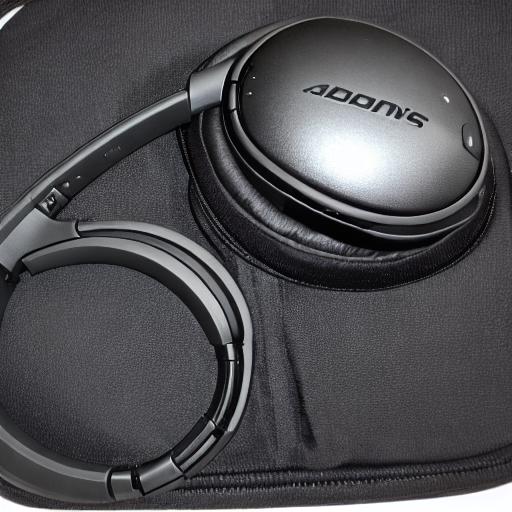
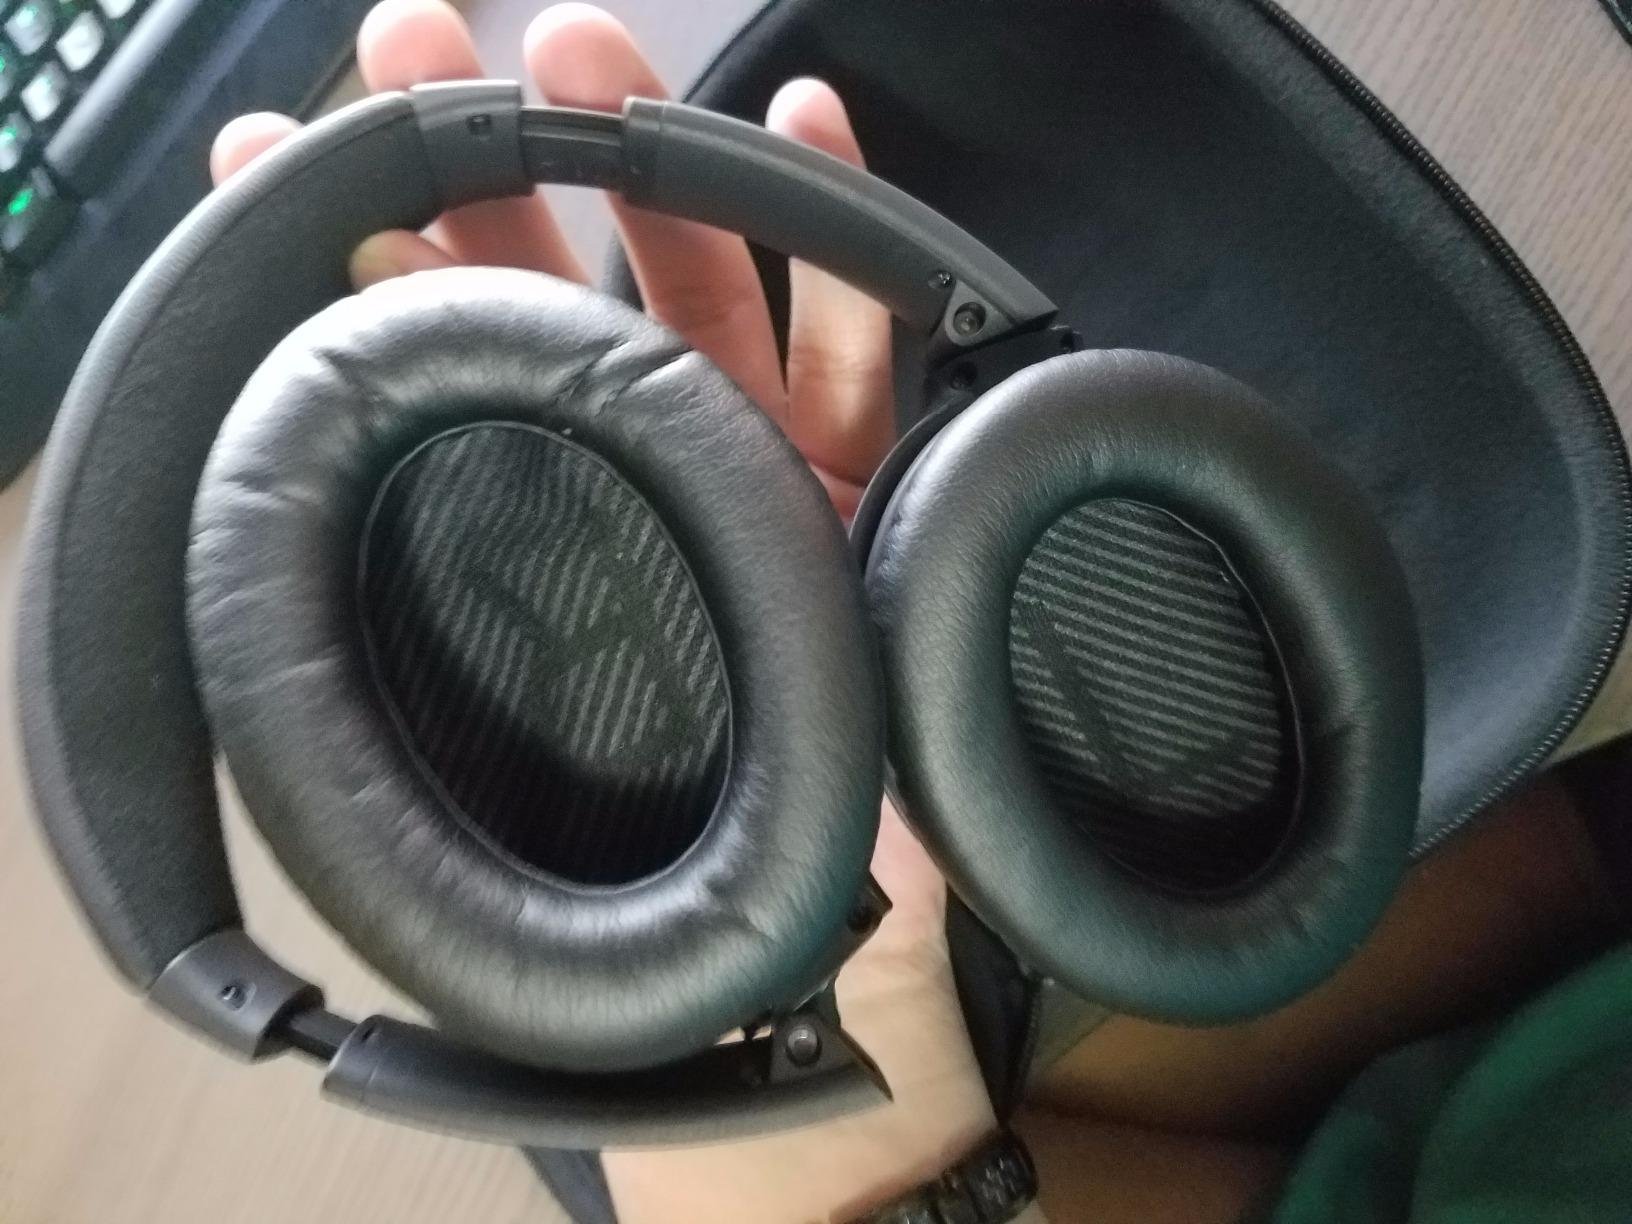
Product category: headphones
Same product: no